Landmark Center (Boston)

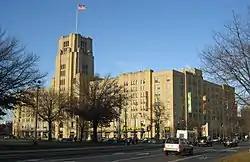

The Landmark Center or 401 Park Building in Boston, Massachusetts is a commercial center situated in a limestone and brick art deco building built in 1928 for Sears, Roebuck and Company. It features a tower and, as Sears Roebuck and Company Mail Order Store, it is listed on the National Register of Historic Places and designated as a Boston Landmark in 1989.